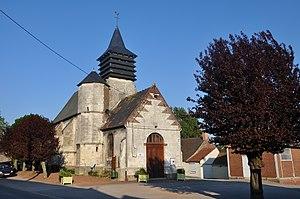
Eglise d'Ecquedecques
Ecquedecques est une commune française située dans le département du Pas-de-Calais en région Hauts-de-France.